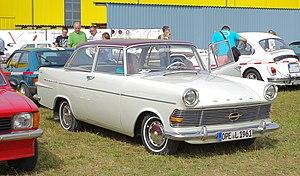
L'Opel Rekord était une familiale, routière produit sous huit générations par le constructeur automobile allemand Opel. Entre l'été 1953 et 1986, environ 10 millions de véhicules furent vendus.